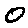
Label: 0